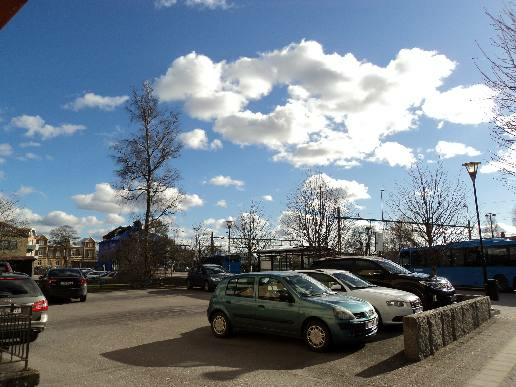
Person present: No